Gagik Beglaryan

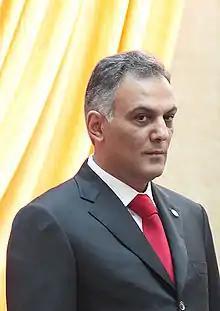
Beglaryan in 2014

Gagik Beglaryan (born January 1, 1964), also knowns as "Cherny" Gago, is an Armenian politician, former mayor of Yerevan. He was the Minister of Transport and Communications of Armenia from 2012 until 2016.